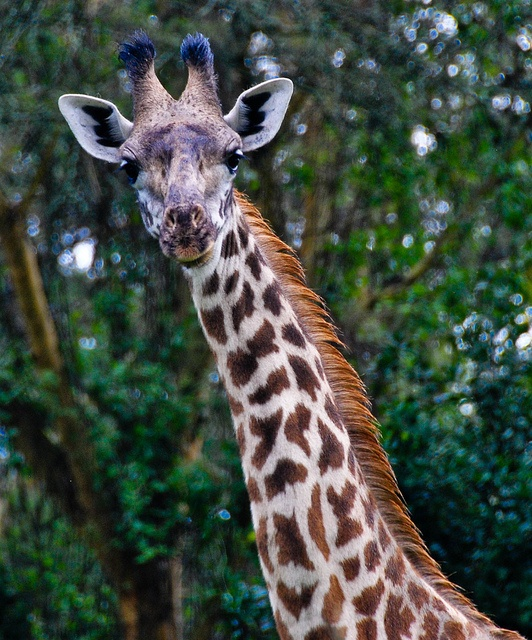
A close up of a giraffe's head and it's long neck.
A giraffe standing underneath a tree filled with leaves.
A giraffe pictured from the neck up looking into camera.
A giraffe looks straight into the camera, in front of a tree.
A giraffe is standing with trees behind it.